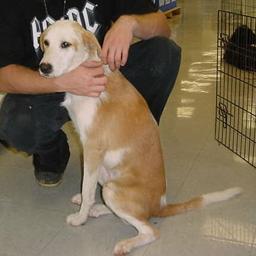
Animal: dogs